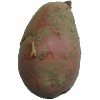
Label: Potato Red 1